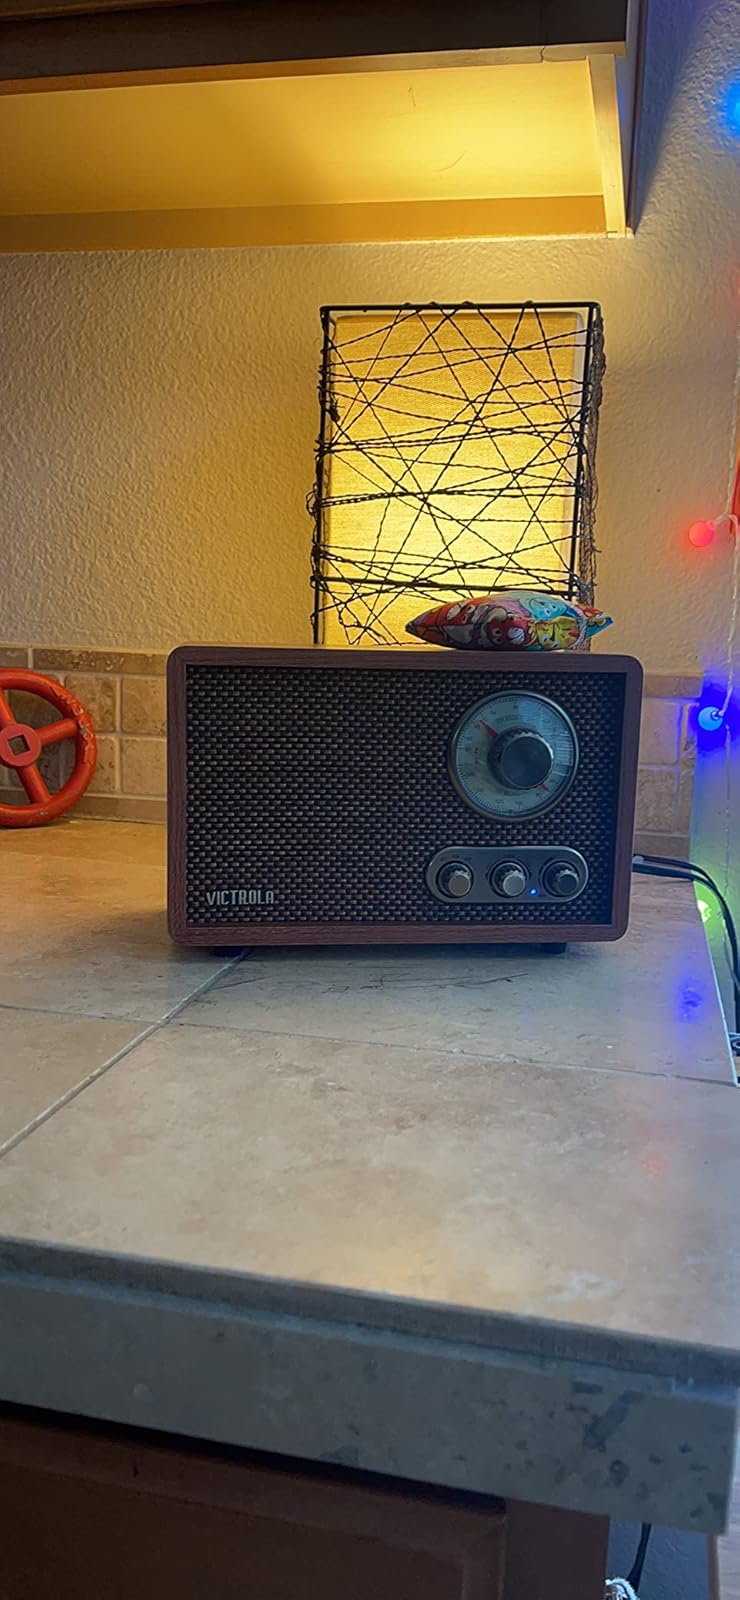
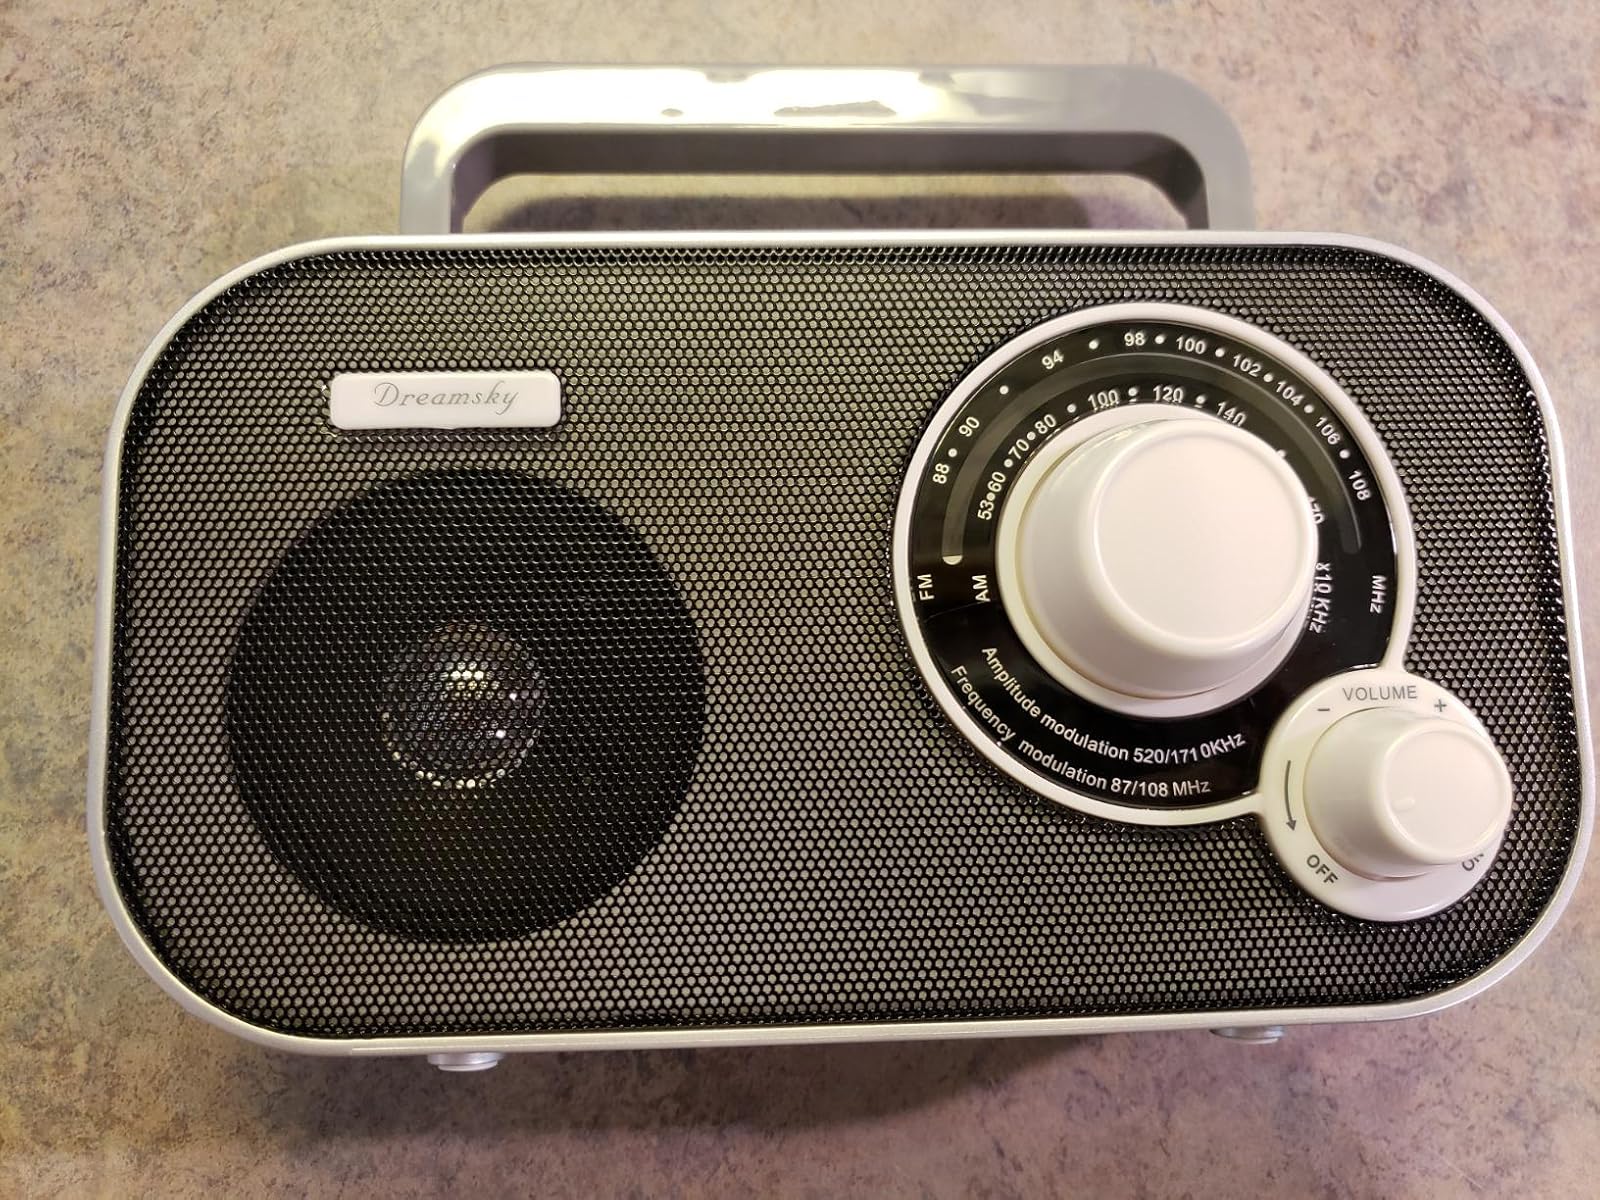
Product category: radio
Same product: no